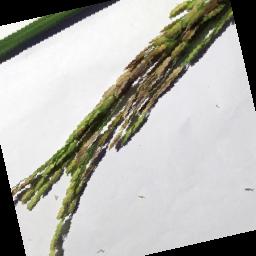
Label: Rice___Neck_Blast